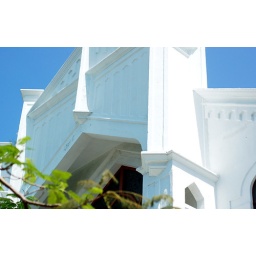
white church against a blue sky, Key West